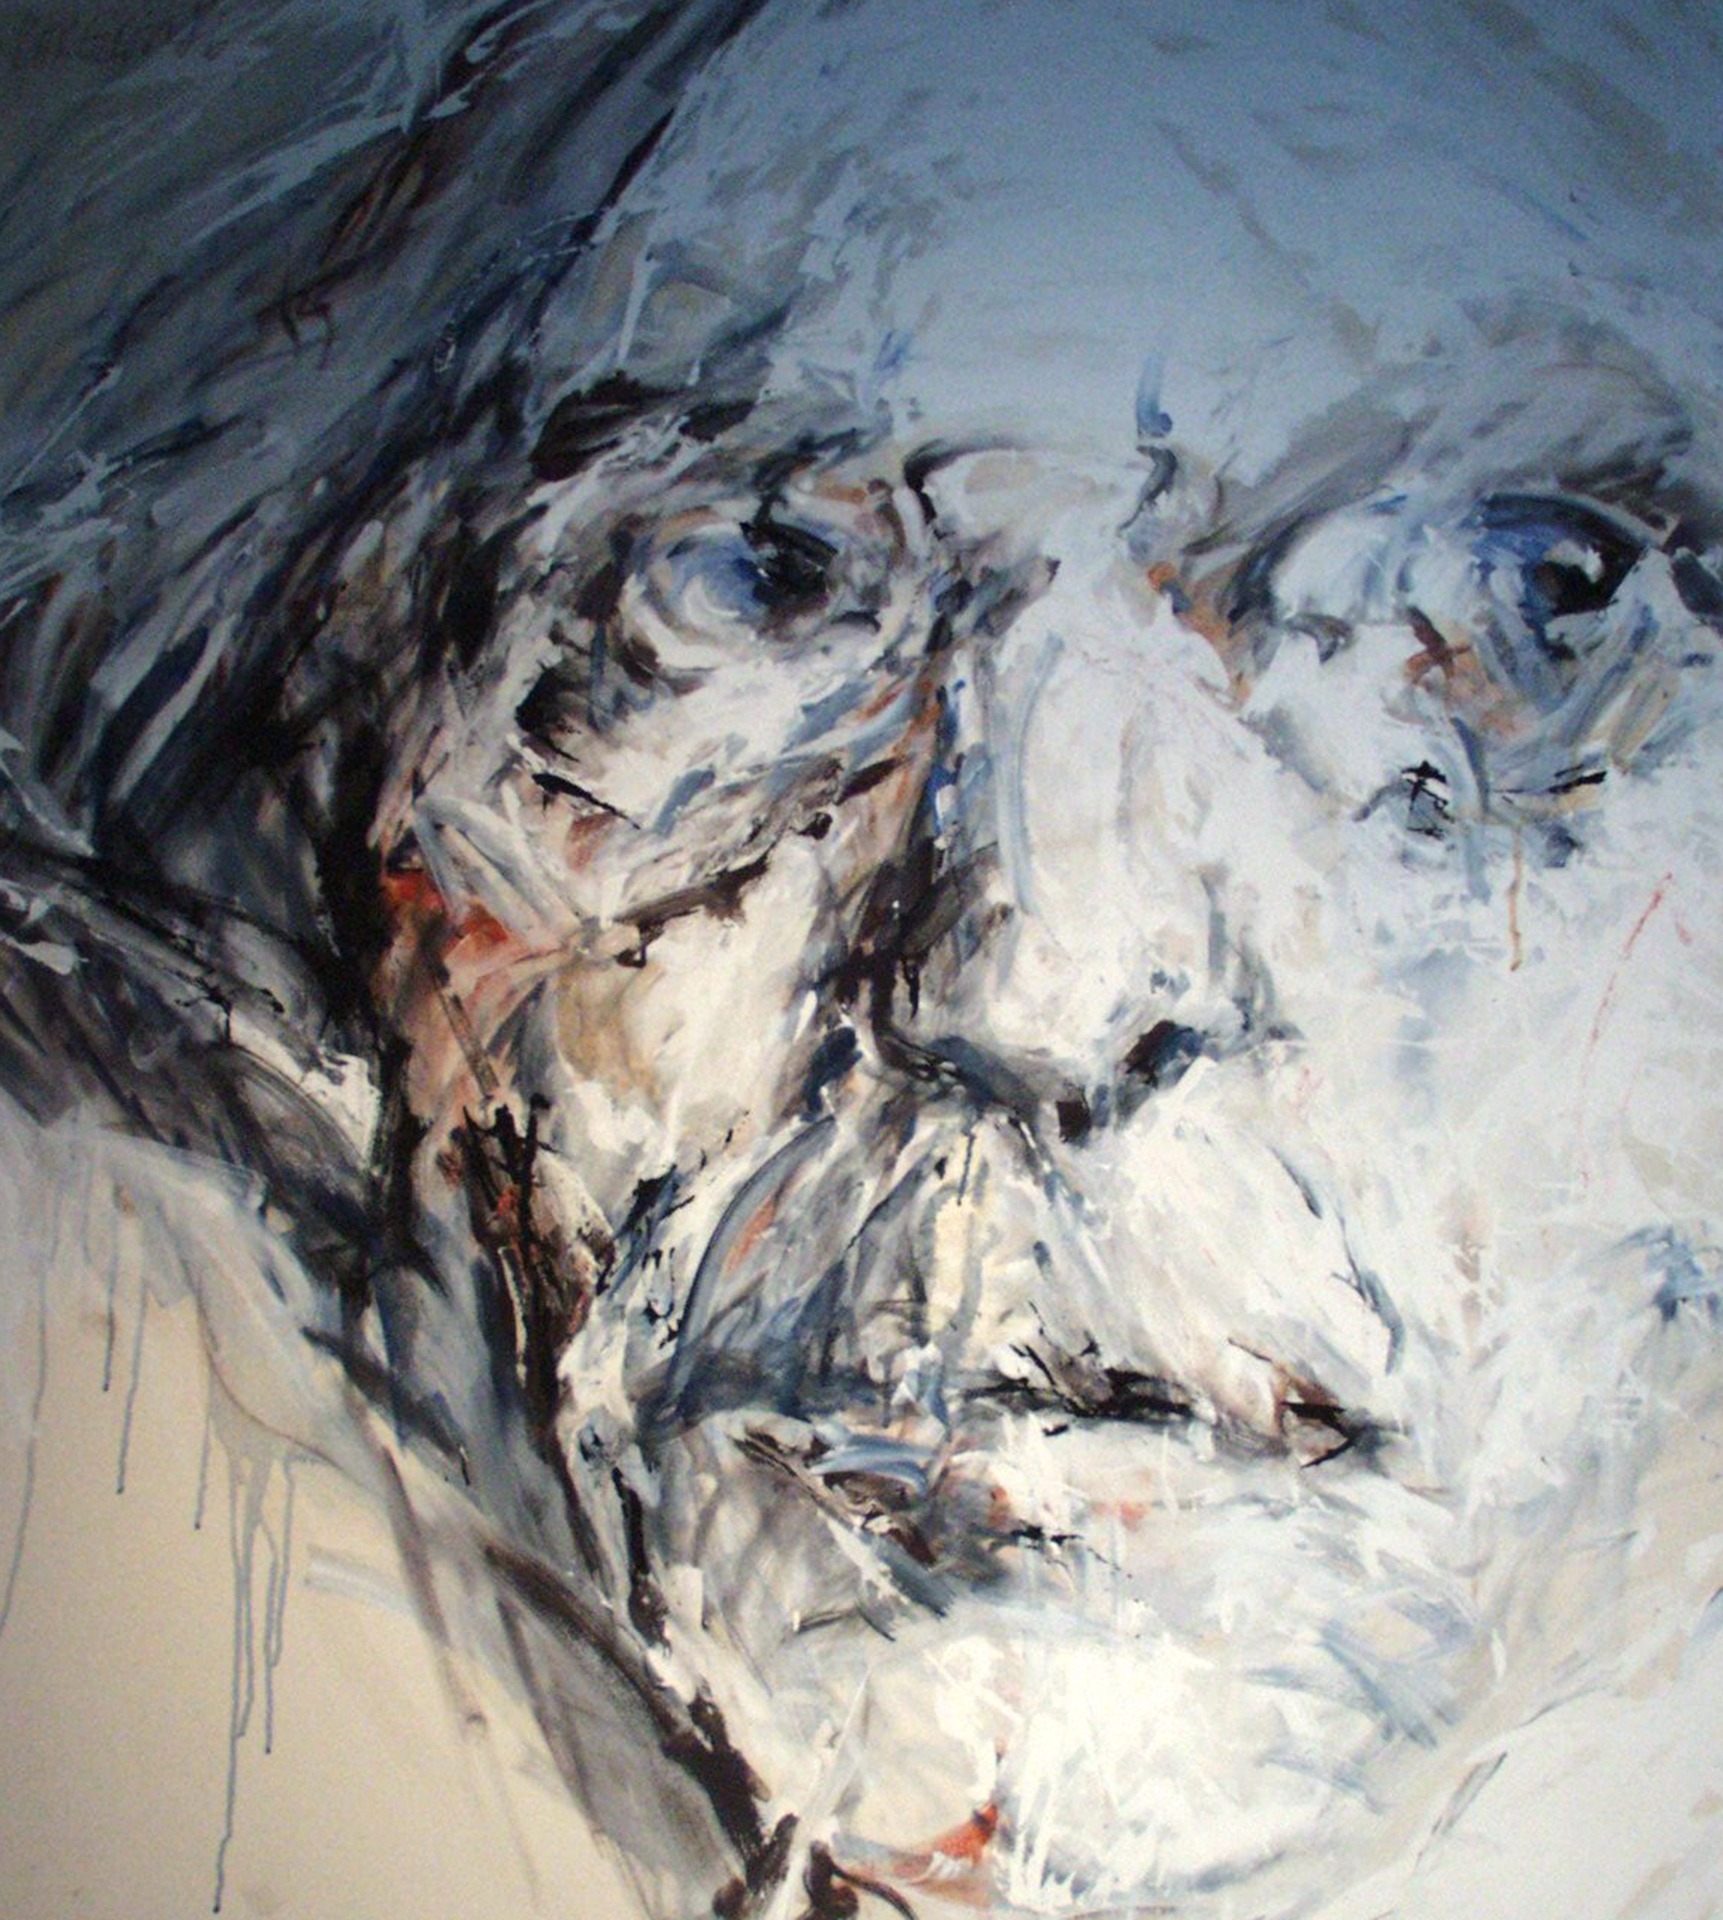
man, old, portrait, artwork, painting, face, art, sketch, drawing, oil